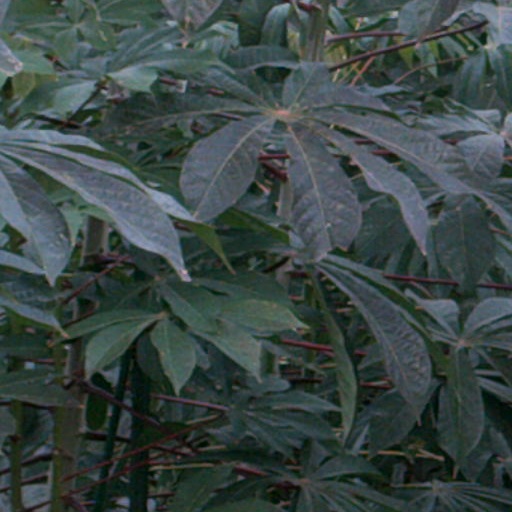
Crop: cassava